Vishnu Basement Rocks

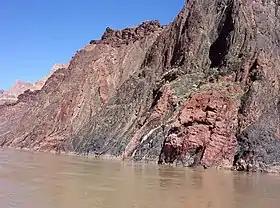
The Vishnu Basement Rocks were deposited as mafic and felsic volcanic rocks and sediments but were later metamorphosed and intruded by igneous rock.

The Vishnu Basement Rocks is the name recommended for all Early Proterozoic crystalline rocks (metamorphic and igneous) exposed in the Grand Canyon region. They form the crystalline basement rocks that underlie the Bass Limestone of the Unkar Group of the Grand Canyon Supergroup and the Tapeats Sandstone of the Tonto Group. These basement rocks have also been called the Vishnu Complex and Vishnu Metamorphic Complex. These Early Proterozoic crystalline rocks consist of metamorphic rocks that are collectively known as the "Granite Gorge Metamorphic Suite"; sections of the Vishnu Basement Rocks contain Early Paleoproterozoic granite, granitic pegmatite, aplite, and granodiorite that have intruded these metamorphic rocks, and also intrusive Early Paleoproterozoic ultramafic rocks.